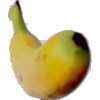
Label: Banana Lady Finger 1